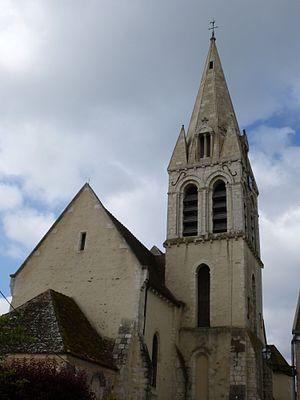
Église Saint-Martin de Moisenay. ( Seine-et-Marne, région Île-de-France).
Cet article recense les monuments historiques français classés en 1899.
L'église Saint-Martin est une église catholique située à Moisenay, en France.